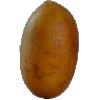
Label: Cucumber Ripe 2